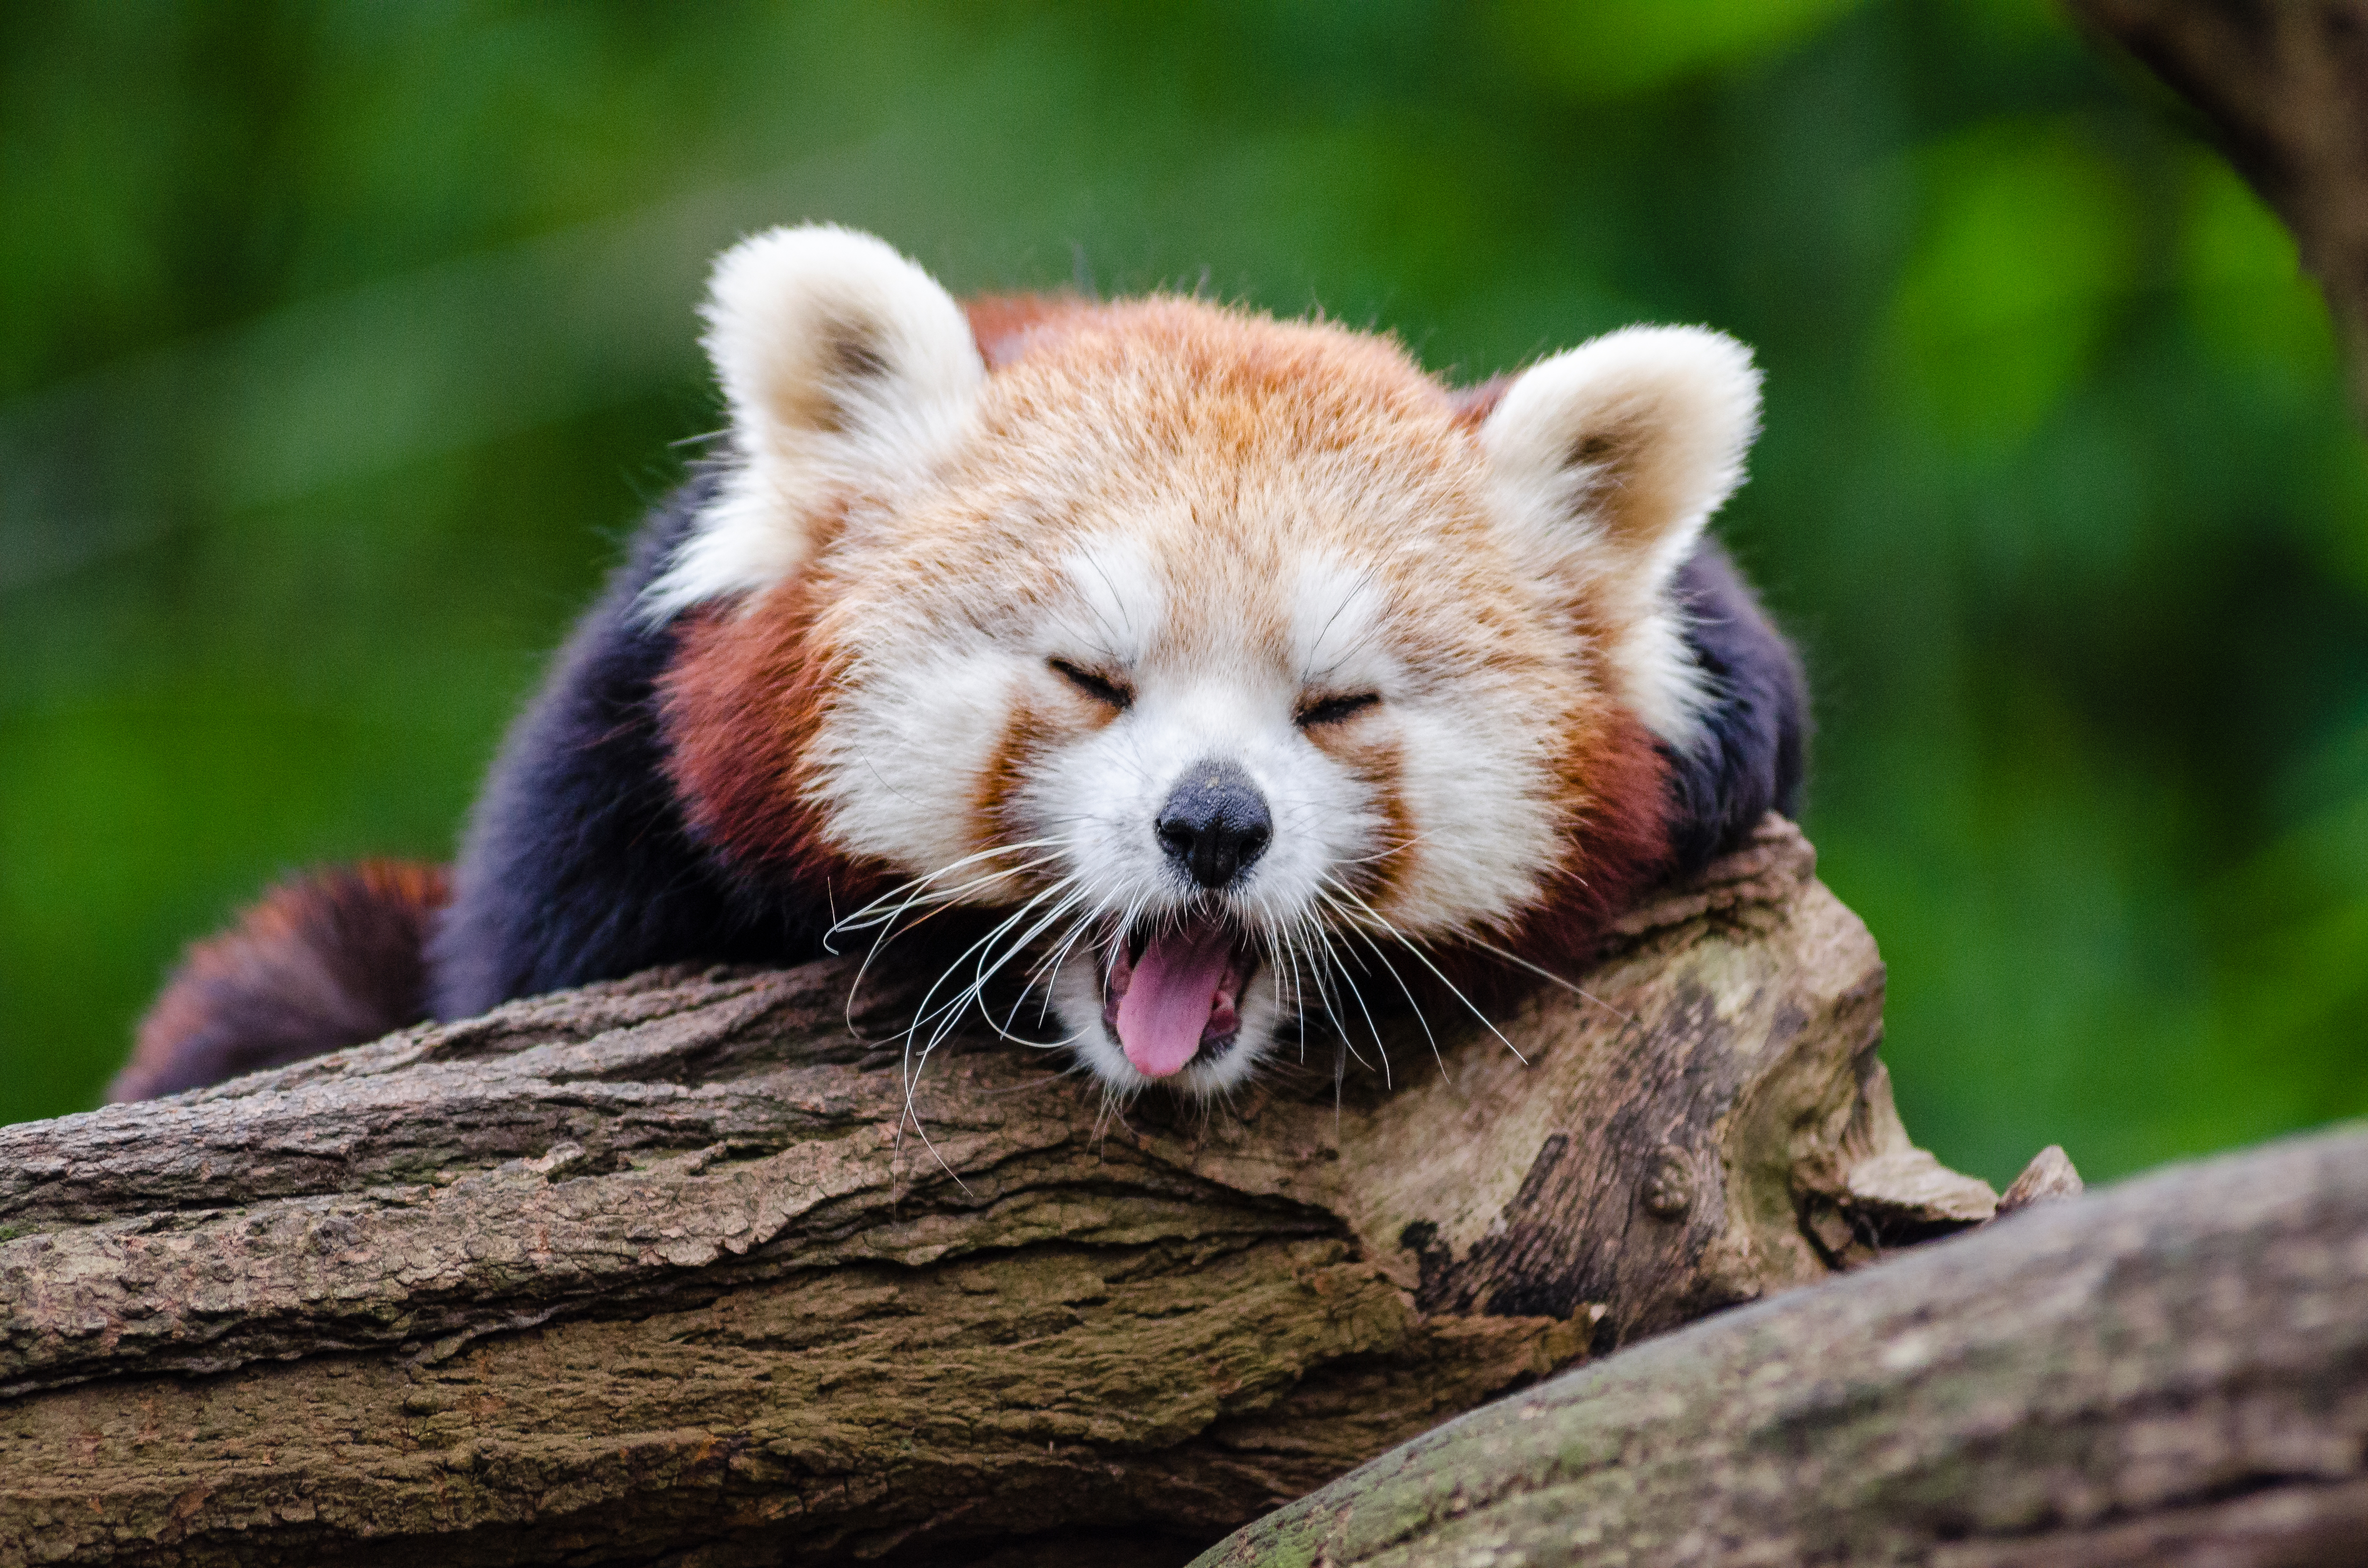
tree, nature, cold, winter, bokeh, vintage, sweet, feet, animal, cute, female, wildlife, zoo, fur, orange, young, green, high, red, foot, mammal, nikon, fauna, red panda, panda, 2015, face, nose, whiskers, paw, tail, animals, ears, endangered, vertebrate, germany, deutschland, natur, paws, tier, iso, fell, gesicht, baum, adorable, bamboo, d7000, roter, kleiner, niedlich, sues, suess, species, bedrohte, tierart, tierpark, weiblich, jungtier, jung, ohren, schwanz, nase, bedroht, ailurus, fulgens, mozilla, firefox, wochenende, weekend, kalt, gr n, s s, dog breed group